Basket Master

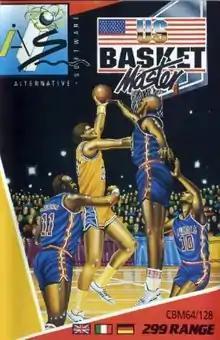

Basket Master is the European version name of the computer basketball game "Fernando Martín Basket Master" developed by Dinamic during 1987. Some versions, like C64 one, were developed by Imagine.